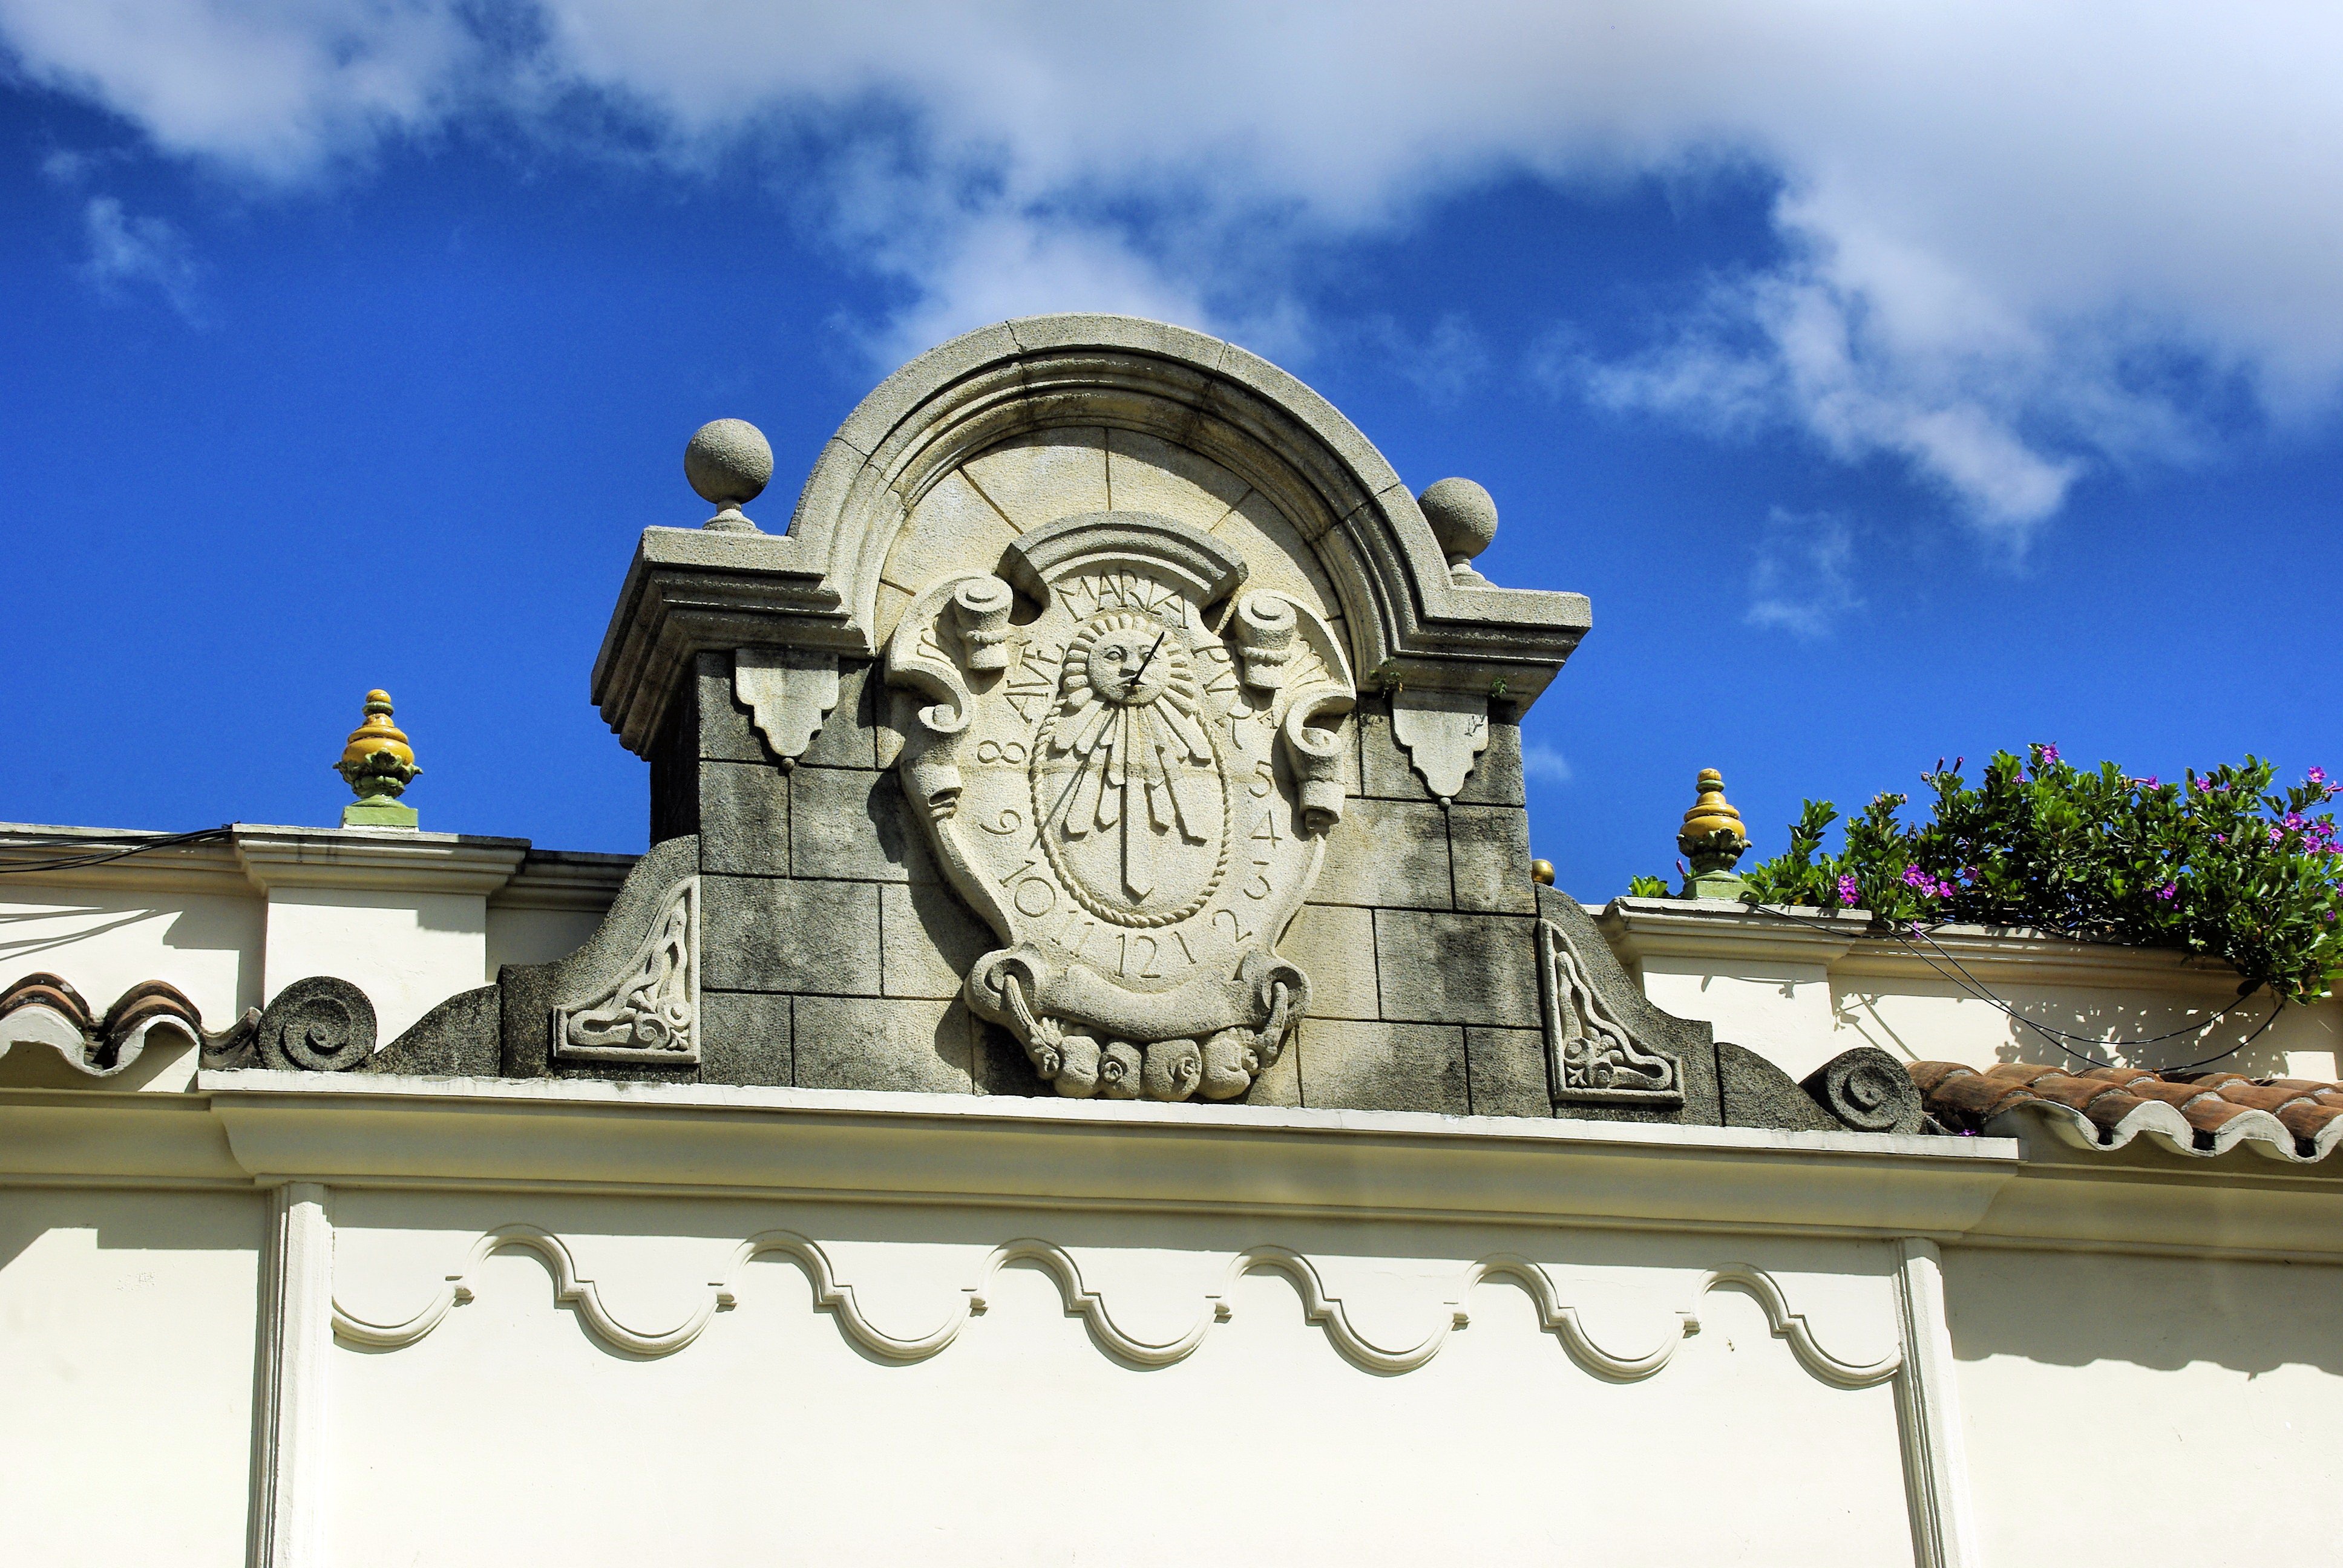
architecture, time, monument, statue, landmark, facade, solar, dial, sundial, antigua, guatemala, pediment